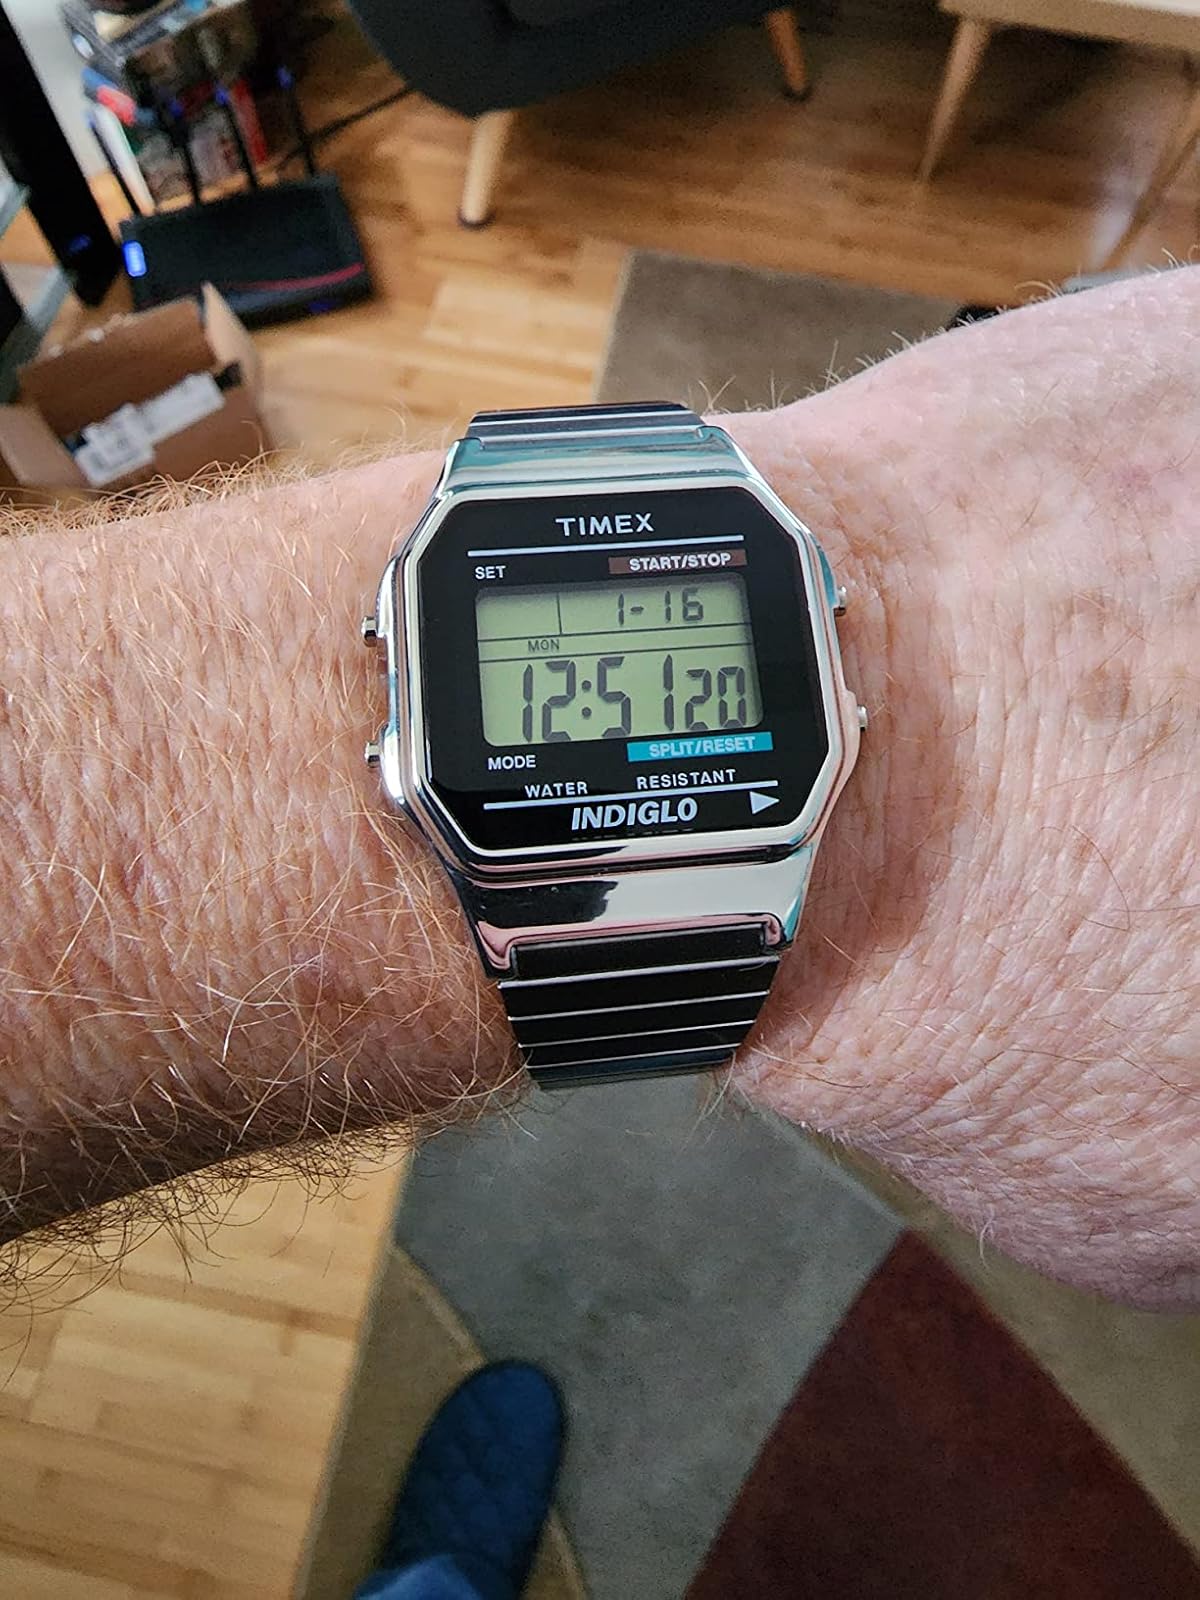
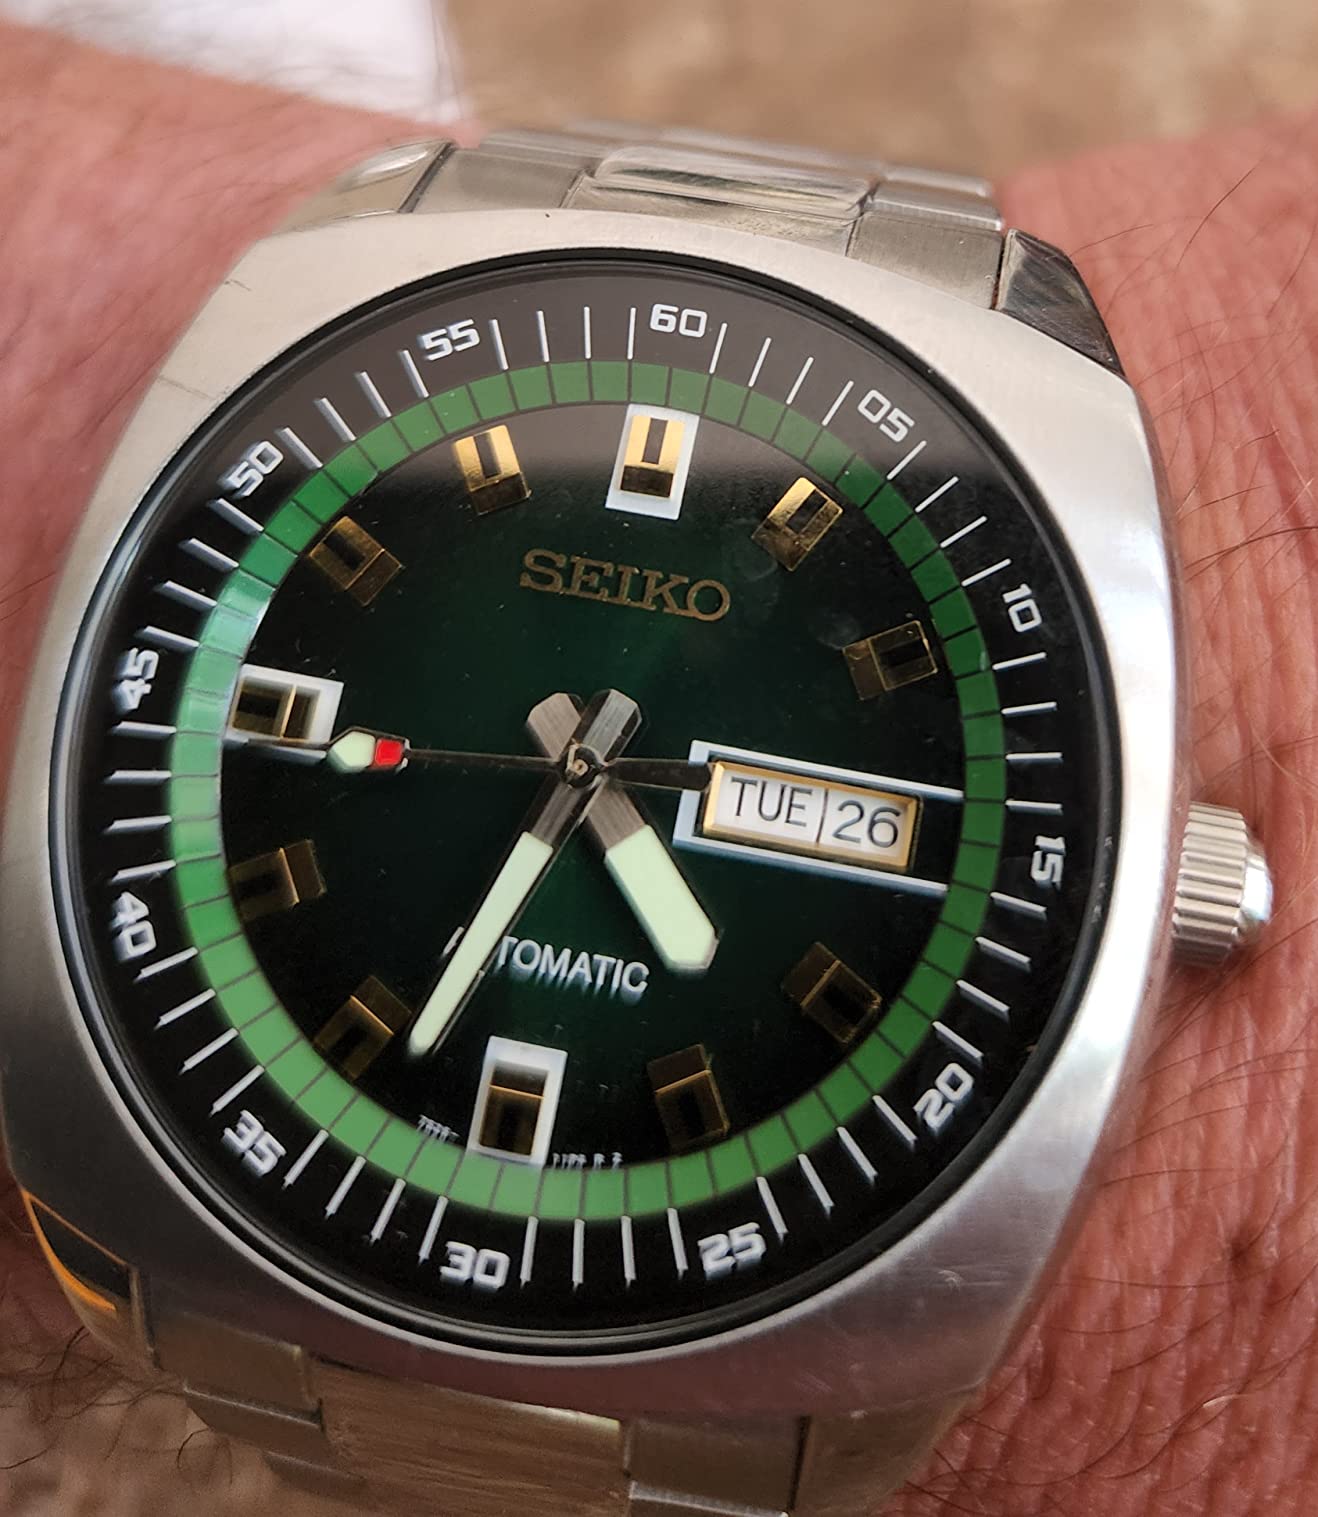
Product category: accessories_watch
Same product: no